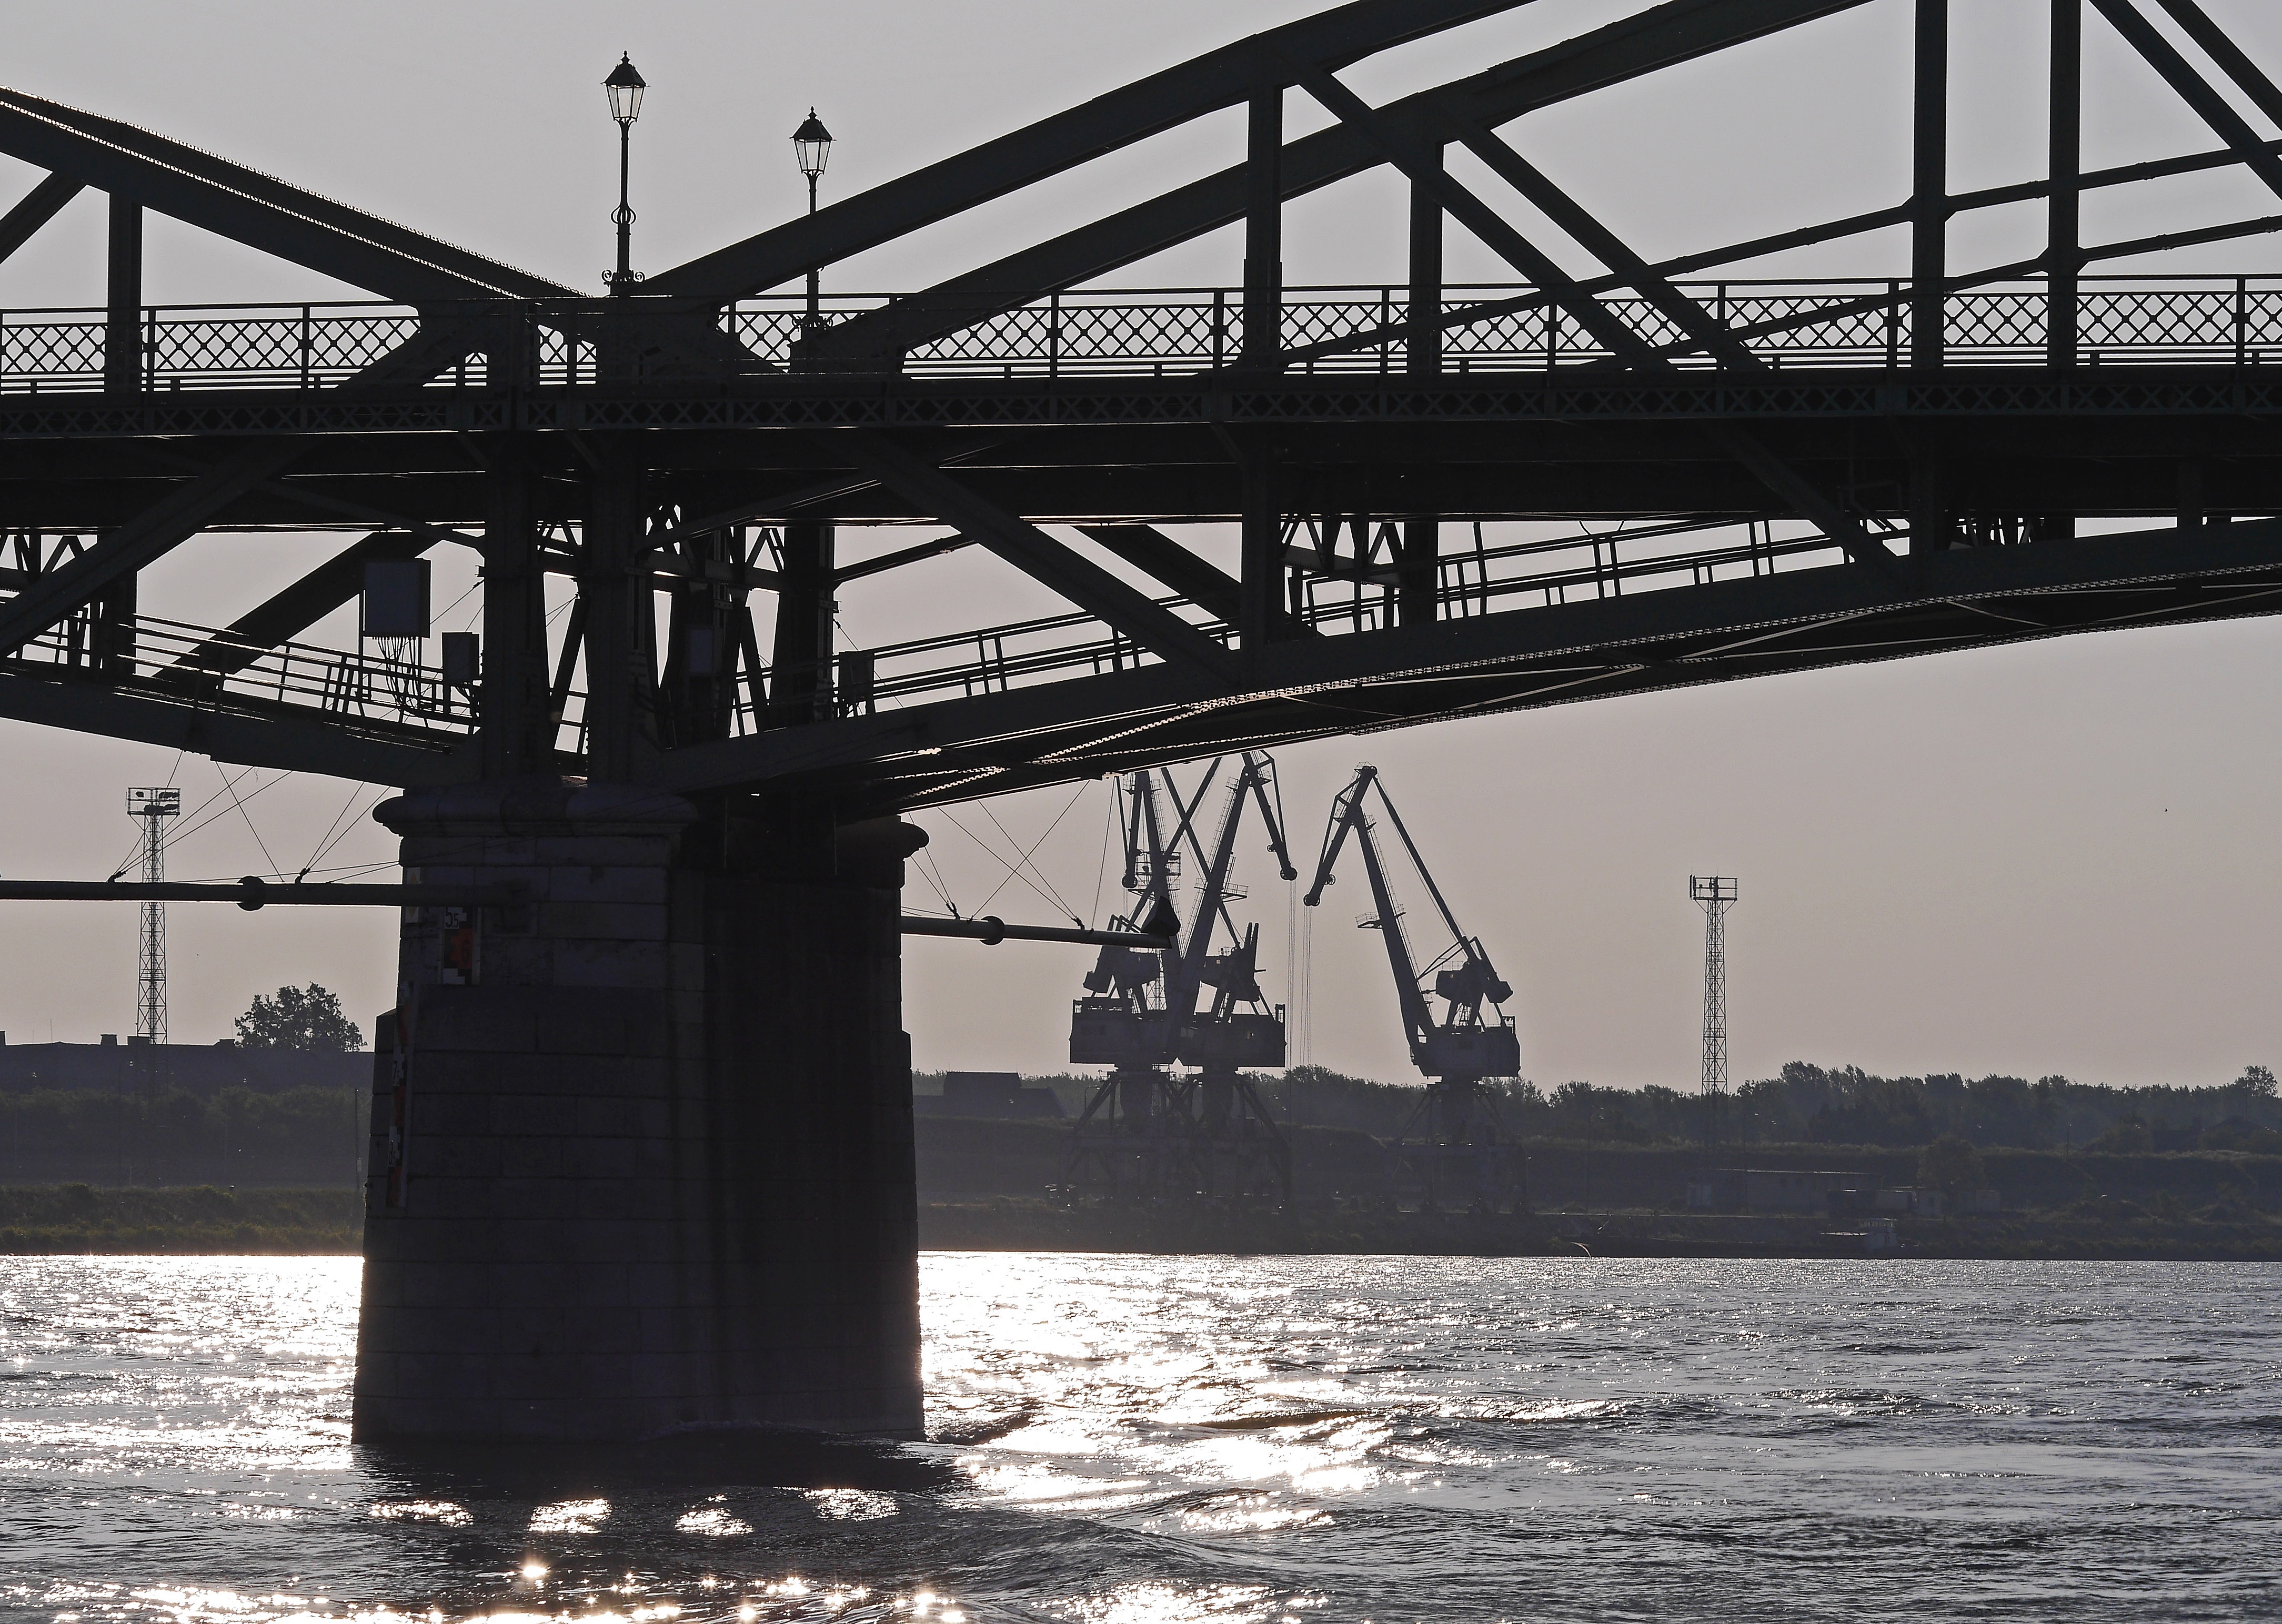
sea, coast, water, technology, bridge, atmosphere, pier, river, transport, railing, flow, pillar, vehicle, port, current, cruise, danube, roadway, lanterns, reflections, graphic, cranes, crane, carrier, mirroring, morning light, back light, harbour cranes, logistics, slovakia, truss, inland waterway transport, river cruise, broadband, danube cruise, blinding, current pillar, bock crane